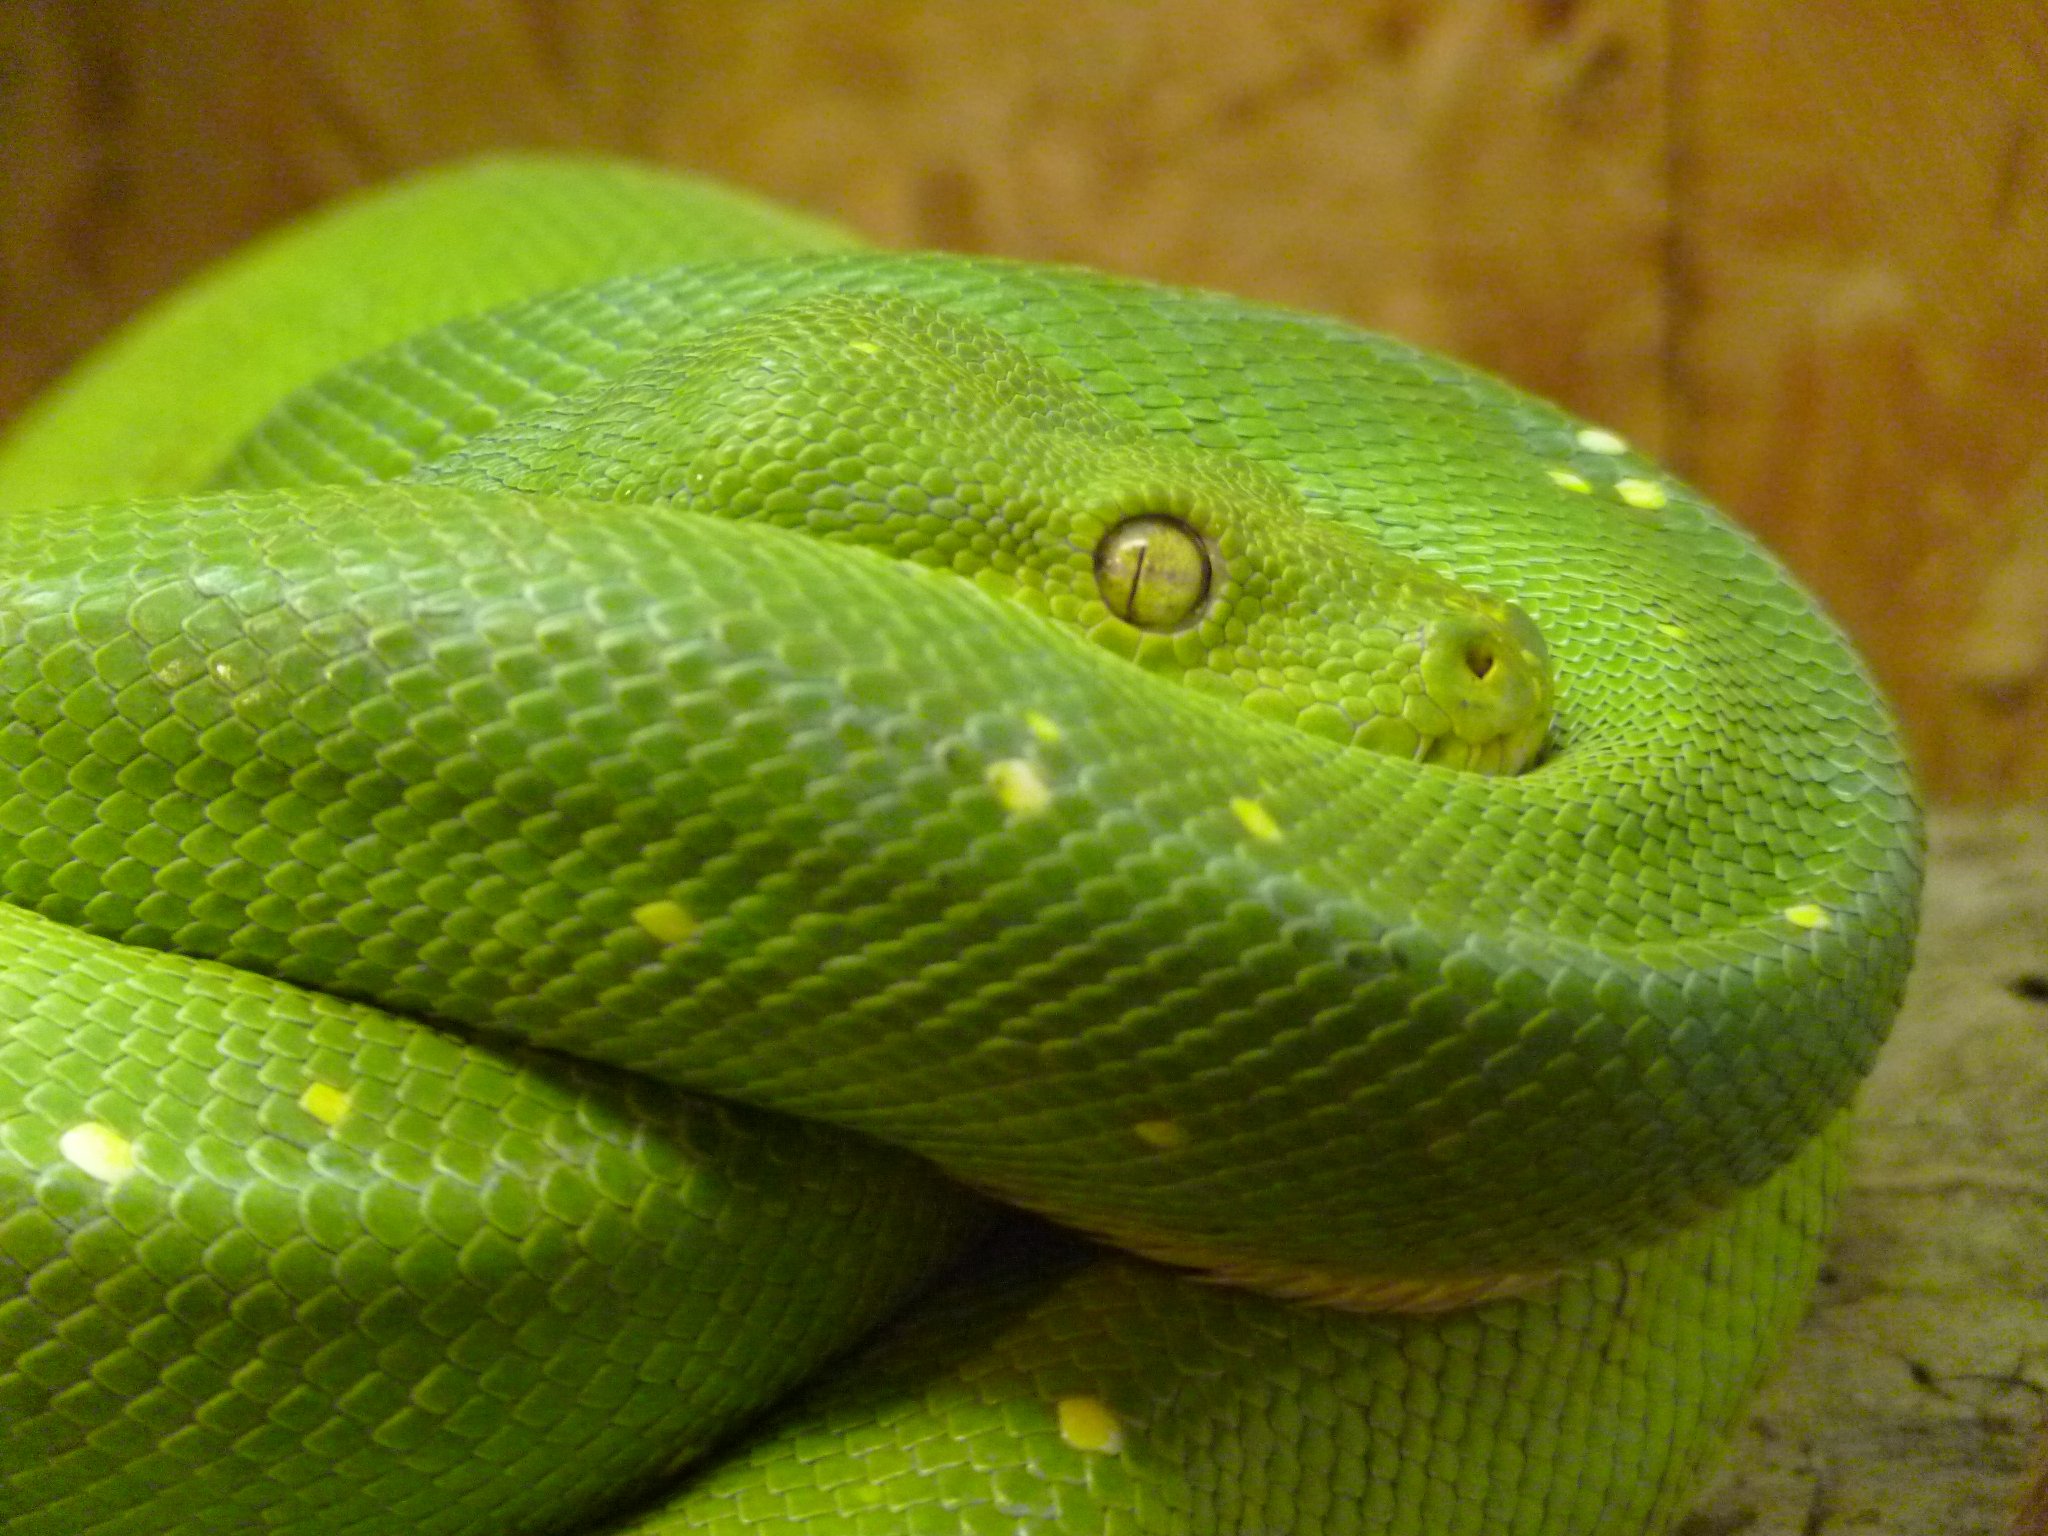
animal, green, reptile, scale, close, fauna, green lizard, toxic, snake, vertebrate, creature, creepy, python, serpent, macro photography, lacerta, elapidae, mamba, green tree python, scaled reptile, western green mamba, morelia viridis, pythoninae